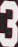
Number: 3